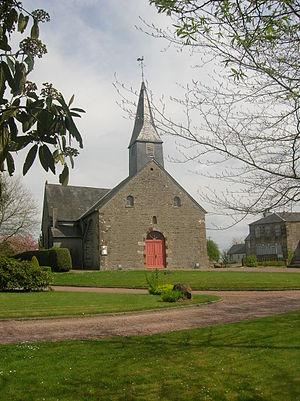
Eglise St Céneri Commune d'Aubusson (Orne)
Aubusson est une commune française, située dans le département de l'Orne en région Normandie, peuplée de 431 habitants.